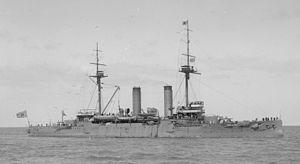
La classe Asama fut la première classe de croiseur cuirassé construite au Royaume-Uni pour la Marine impériale japonaise.